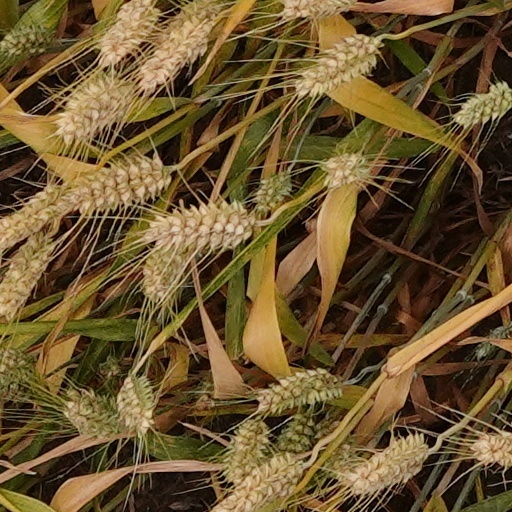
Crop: wheat